Cherub Playing a Lute

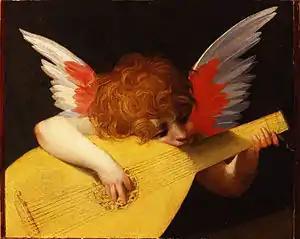
"Cherub Playing a Lute" (1521) by Rosso Fiorentino

Cherub Playing a Lute or Musical Cherub is a 1521 oil on panel painting by Rosso Fiorentino, now in the Uffizi in Florence. It is signed "Rubeus Florentinus" and dated - though the date is unclear it probably reads 1521.